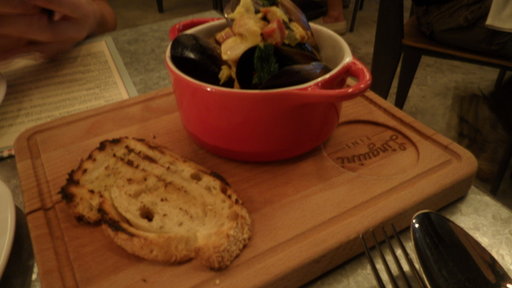
Label: mussels